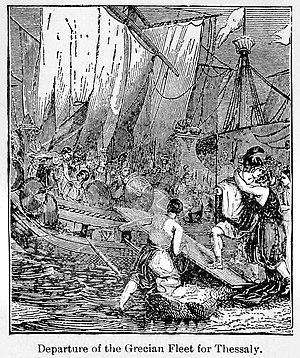
La bataille de l'Artémision ou du cap Artémision est une série d'actions navales menées dans le cadre de la seconde guerre médique par une coalition de cités grecques opposées à l'Empire perse de Xerxès Iᵉʳ, au large de la côte de l'Eubée. Elle se déroule simultanément à la bataille des Thermopyles à la fin de l'été 480 av. J.-C.